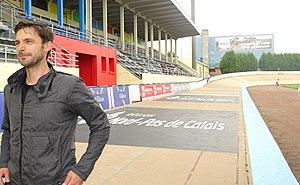
Reportage réalisé le dimanche 29 mai à l'occasion de l'arrivée du Paris-Roubaix espoirs 2016 au vélodrome André-Pétrieux à Roubaix, Nord, Nord-Pas-de-Calais-Picardie, France. Depicted person: Servais Knaven
La 99ᵉ édition de la course cycliste Paris-Roubaix a eu lieu le 15 avril 2001 et a été remportée par le Néerlandais Servais Knaven.